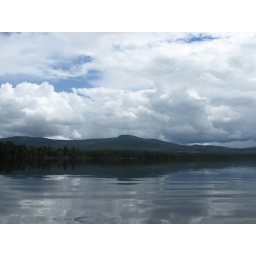
lake moxie in june with bald mountain in the back